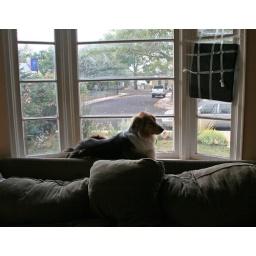
The dogs freak out when the mailman comes by - they broke the window in their excitement. Again.